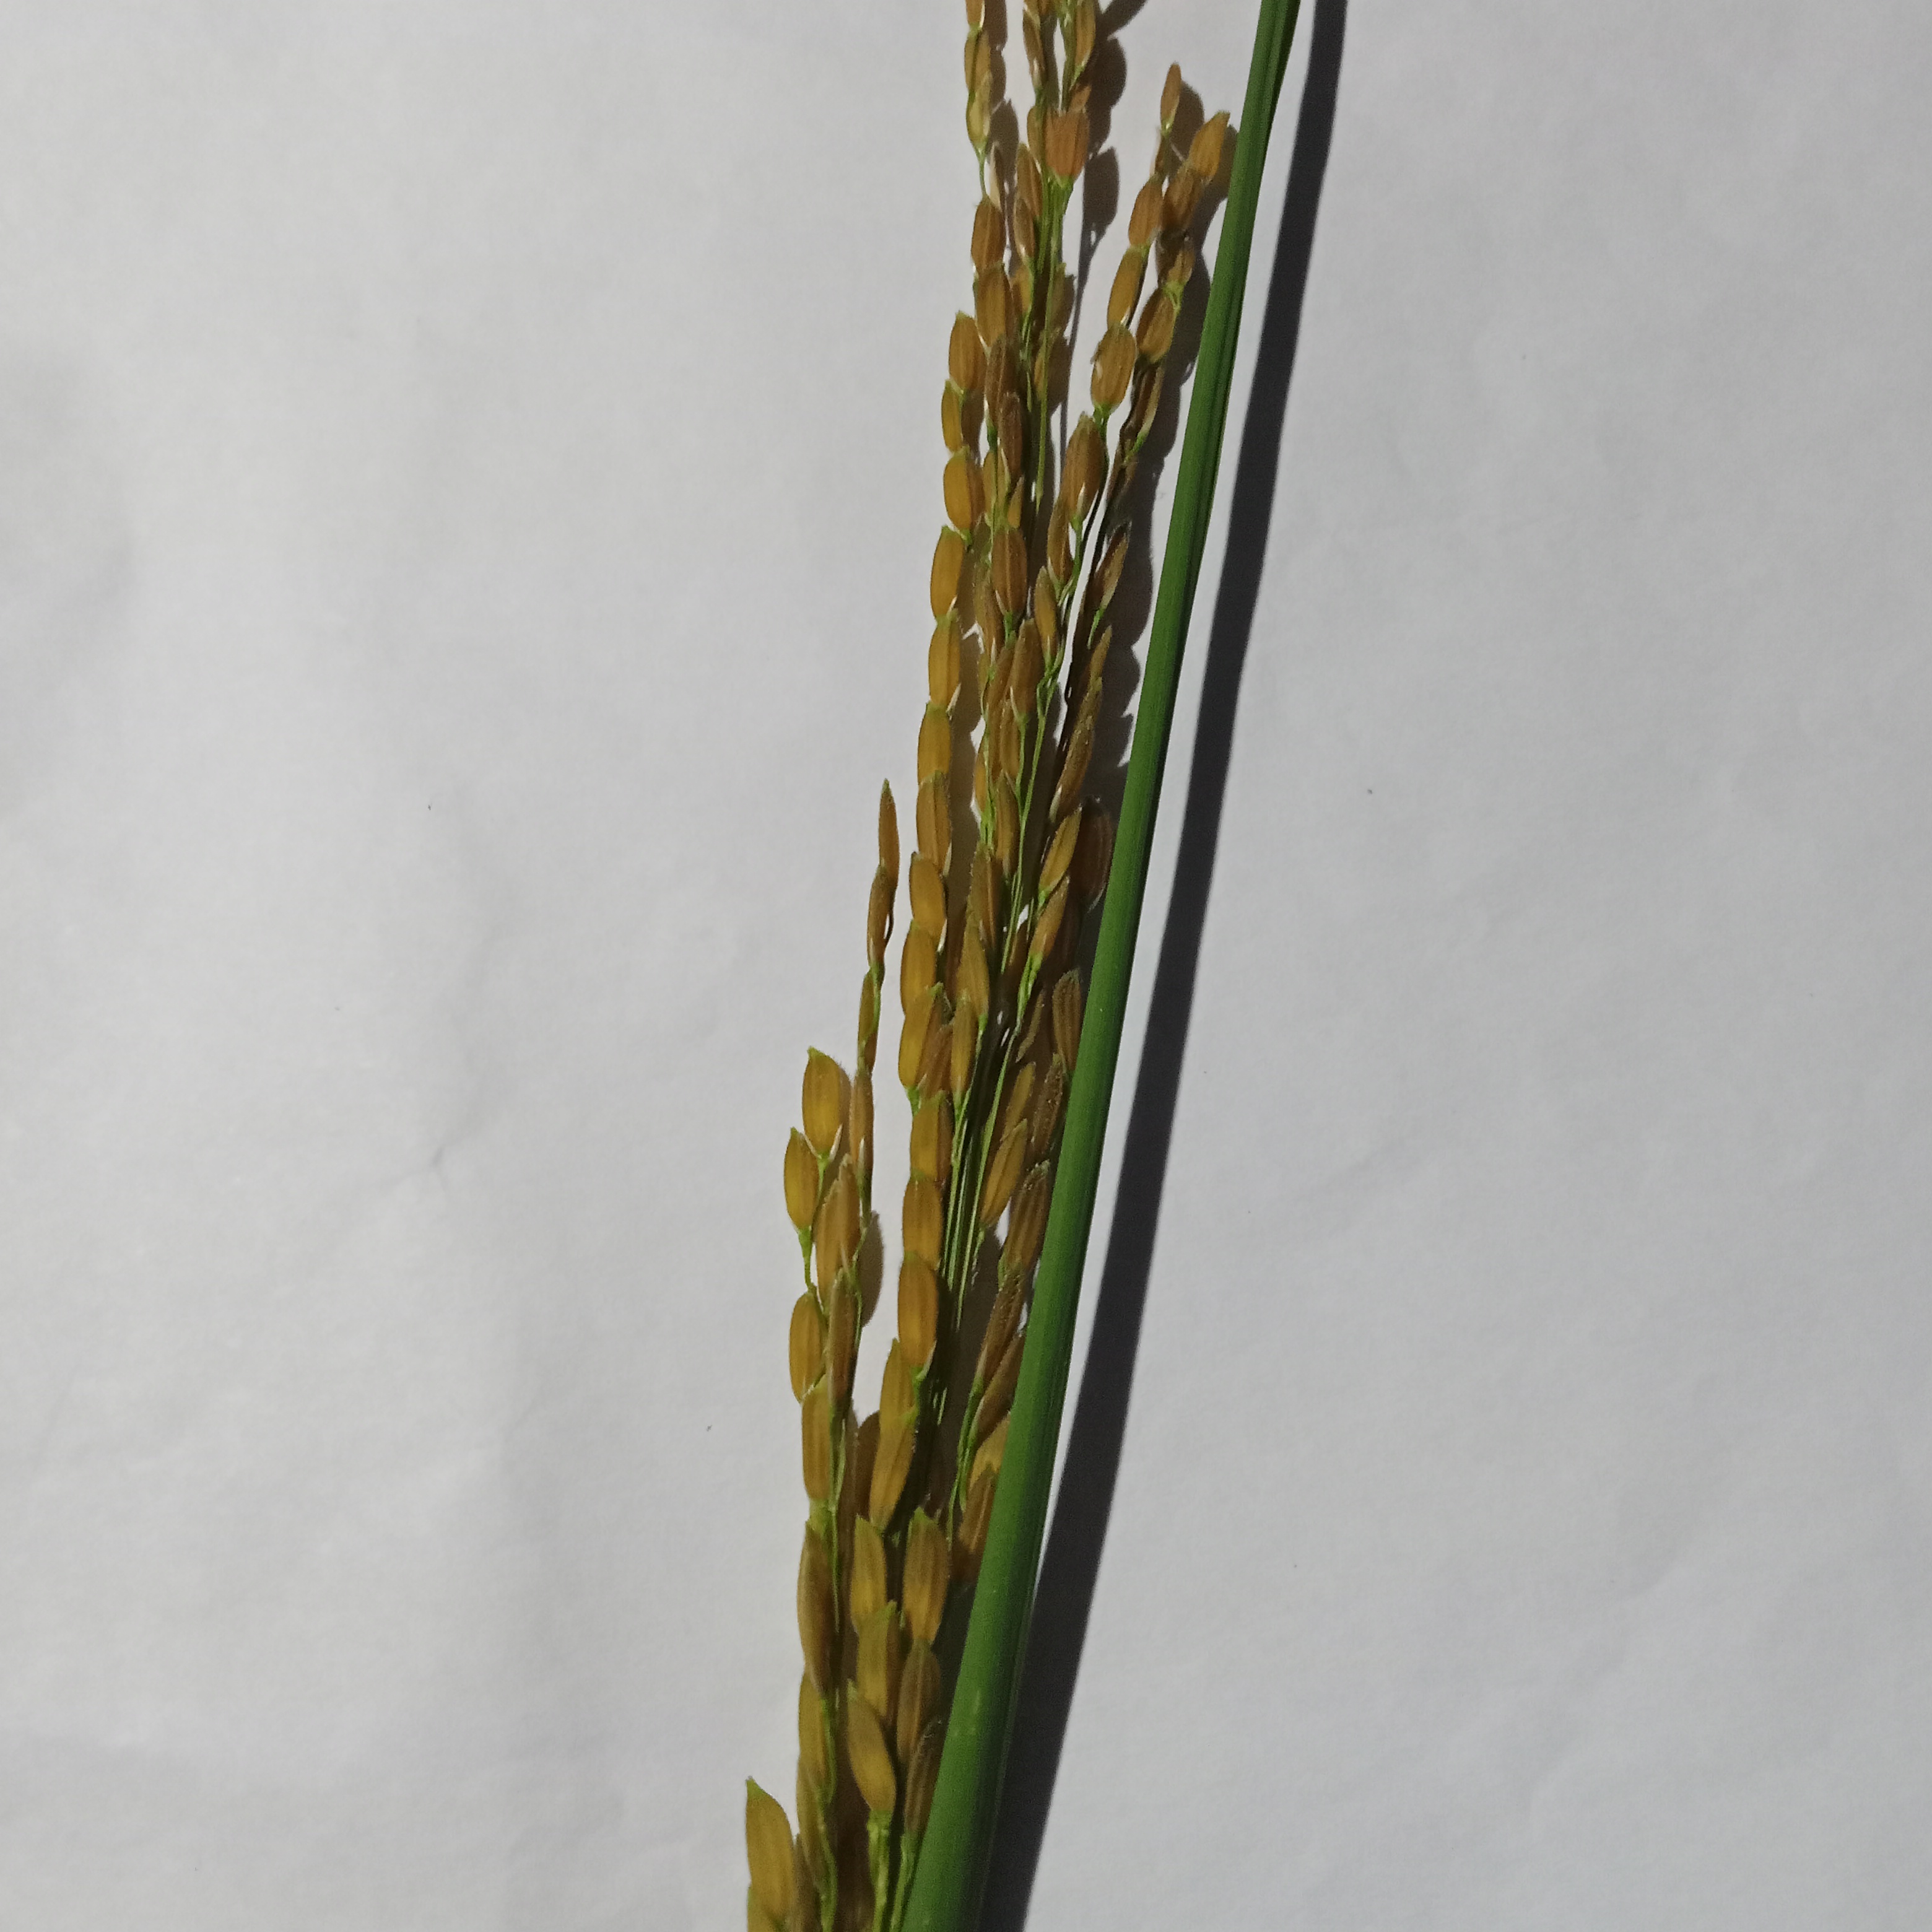
Nhãn: Bệnh Đạo ôn lá và cổ bông (Rice leaf and neck blast)